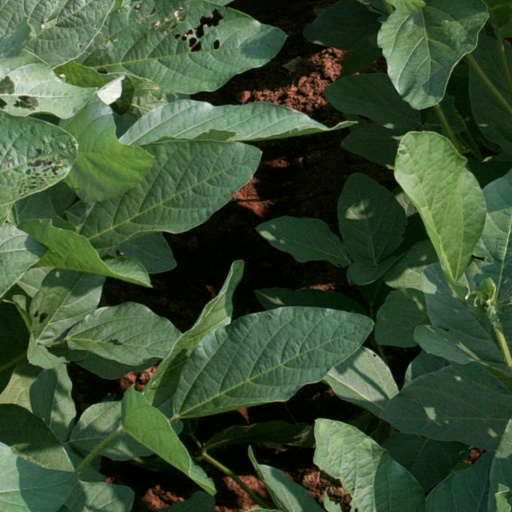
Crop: soybean